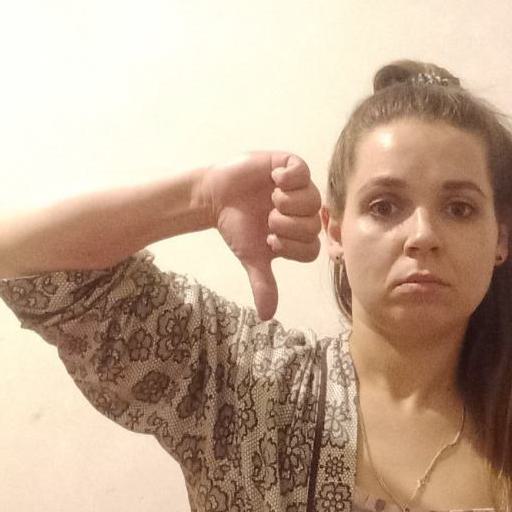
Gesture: dislike